Tigrayans

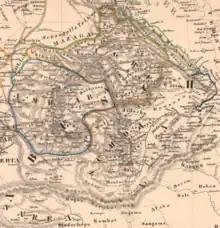
German cartographer 's map of Tigray, encompassing places as far as Debarwa to the north, Welkait to the east and Lasta to the south (early 19th-century)

The earliest known European references to the region of Tigray appear in the 16th century, during the period of Portuguese exploration and diplomatic engagement with the Christian Ethiopian Empire. One of the most important early witnesses was Francisco Álvares, a Portuguese priest and royal envoy who accompanied the 1520–1527 mission to the court of Emperor Lebna Dengel. In his account, "Verdadeira Informação das Terras do Preste João das Indias" ("A True Relation of the Lands of Prester John of the Indies"), Álvares explicitly names “Tigré” as a major province of the empire. He describes it as a land of stone churches, learned clergy, and ancient Christian traditions, particularly focusing on Aksum, which he identified as the site of royal coronations and religious reverence. Álvares also records the presence of the local nobility and refers to Tigré's role in resisting the Muslim incursions led by Ahmad ibn Ibrahim al-Ghazi during the early stages of the Ethiopian–Adal war.